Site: brandenburg
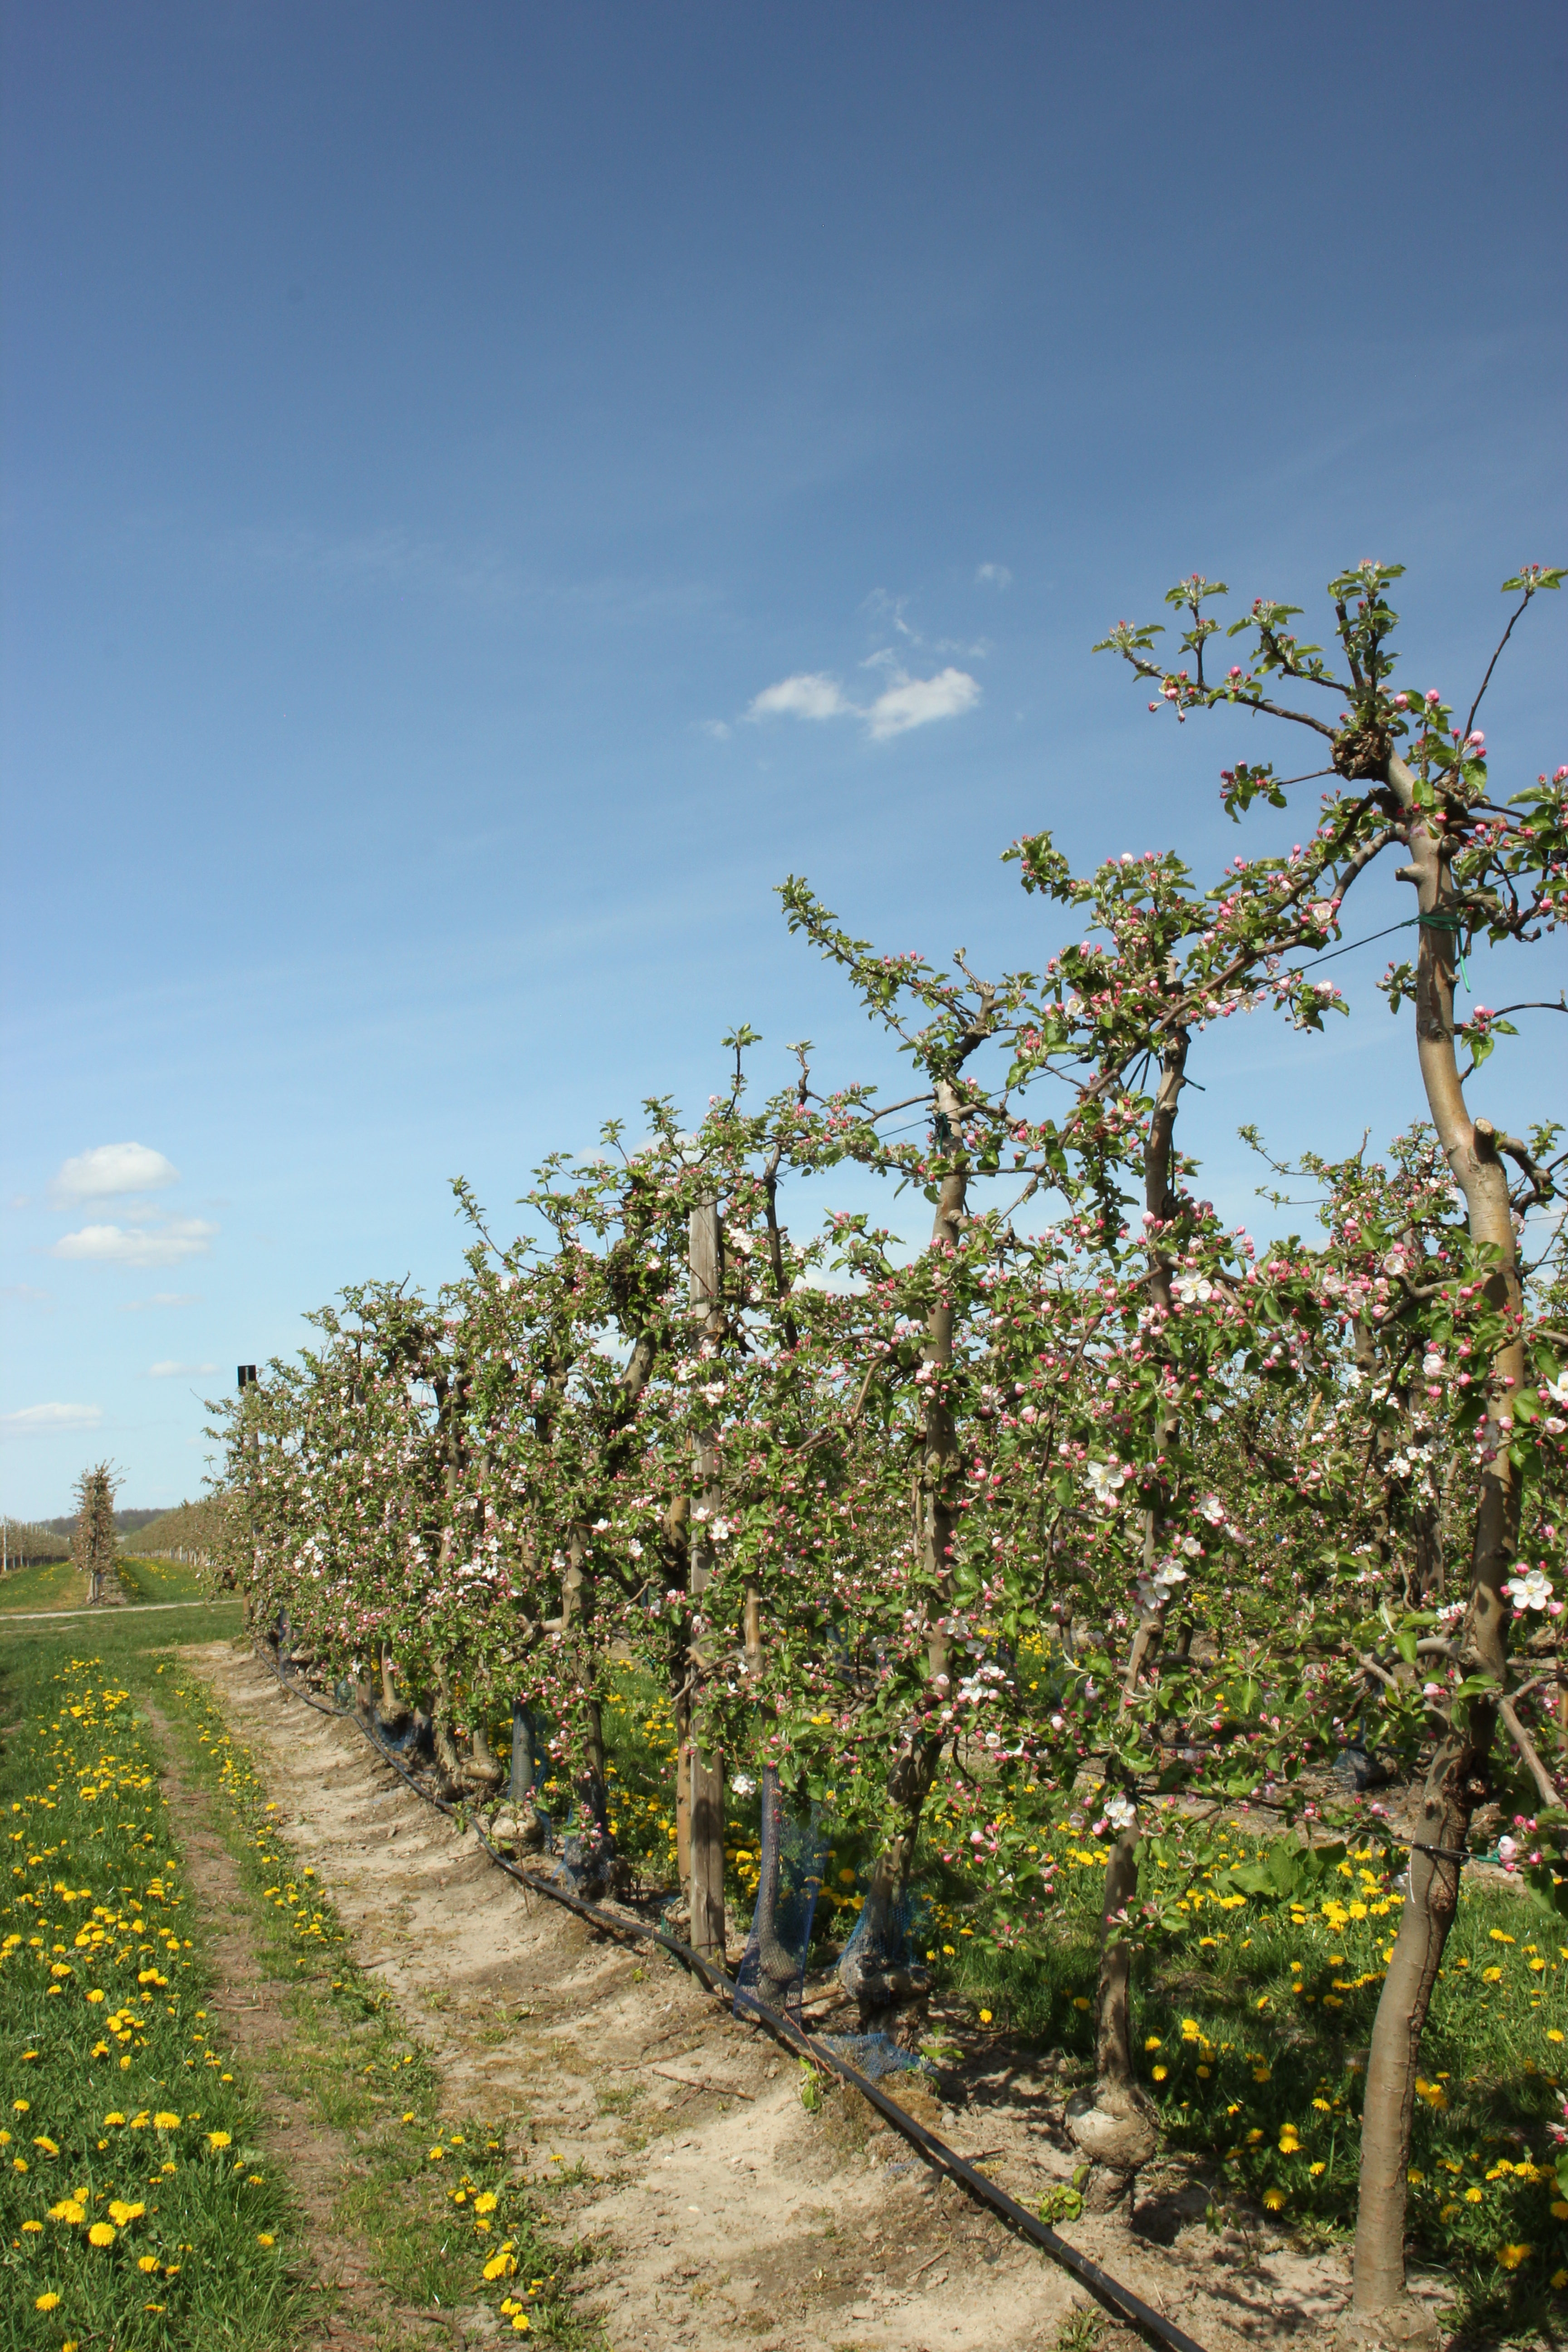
Growth stage (BBCH 57): Inflorescence emergence